Merval Pereira

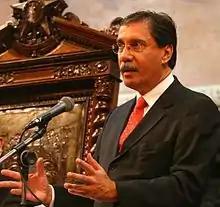
Merval Pereira in 2010

Merval Pereira is a Brazilian journalist, political columnist and commentator for O Globo, CBN News and GloboNews cable television.